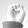
ASL letter: E